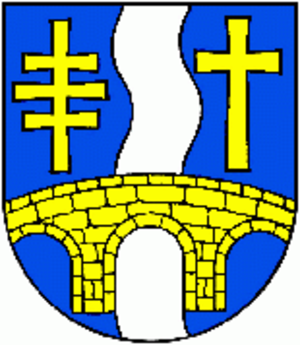
Lekárovce est un village de Slovaquie situé dans la région de Košice.